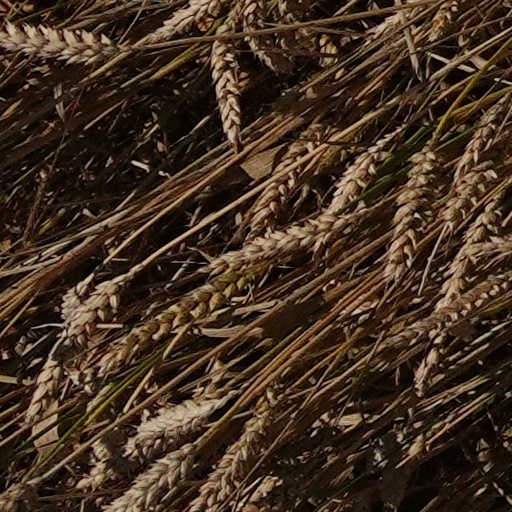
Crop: wheat